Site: brandenburg
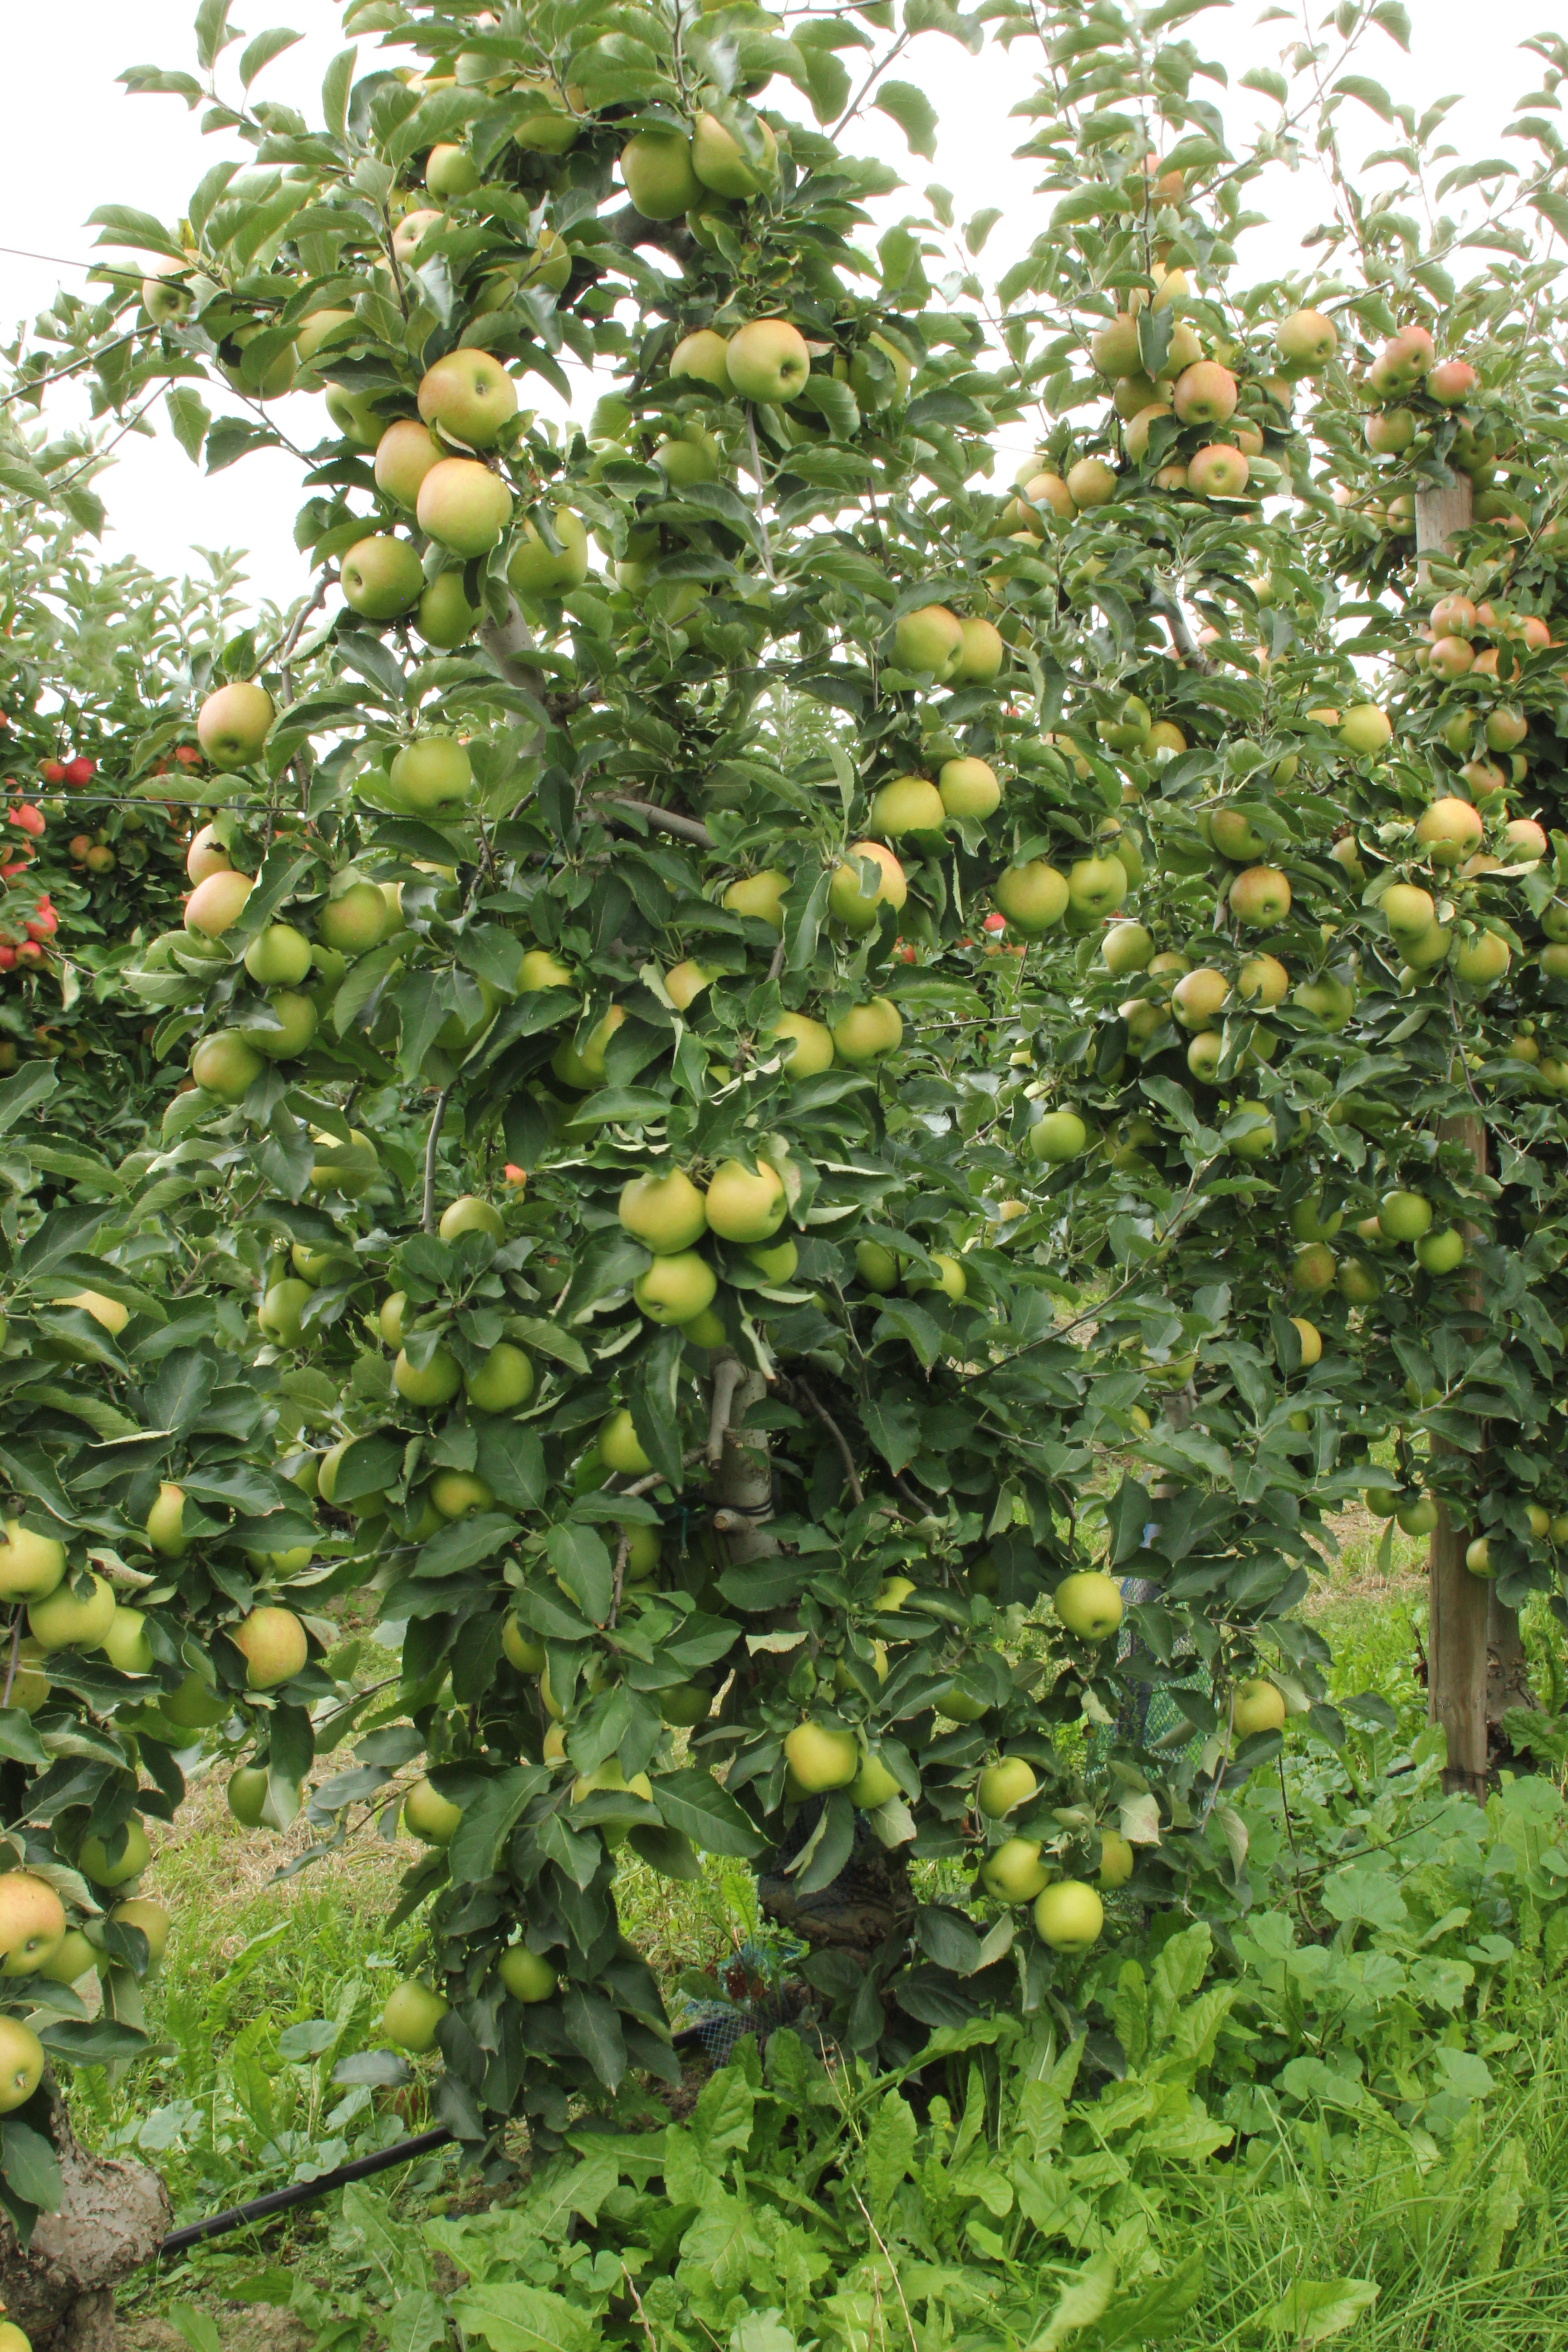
Growth stage (BBCH 87): Maturity of fruit and seed